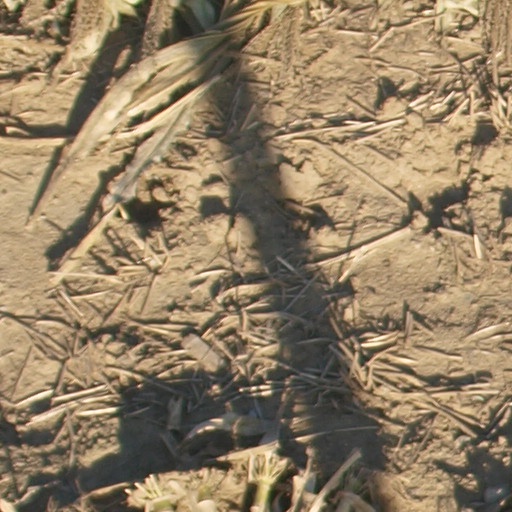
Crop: maize; corn